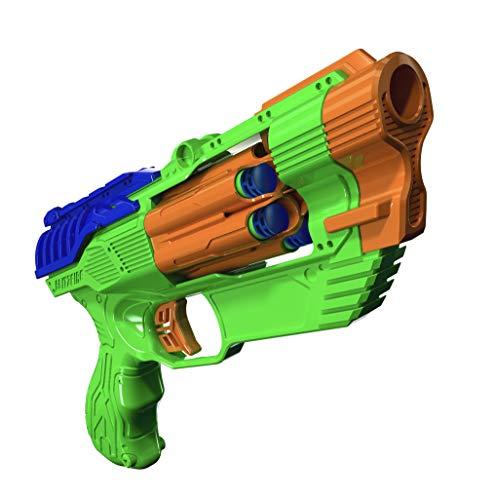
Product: Dart Zone Blitzfire Quickshot Auto-Advance Rotating Cylinder Dart Blaster with 6 Universal Waffle-Tip Darts
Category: Toys & Games | Sports & Outdoor Play | Blasters & Foam Play
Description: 1 Dart Zone Blitzfire Quickshot Blaster.
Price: $13.63
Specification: ProductDimensions:9.5x6.5x1.8inches|ItemWeight:10.2ounces|ShippingWeight:10.2ounces(Viewshippingratesandpolicies)|ASIN:B082DZSPLL|Itemmodelnumber:6359S|Manufacturerrecommendedage:8yearsandup